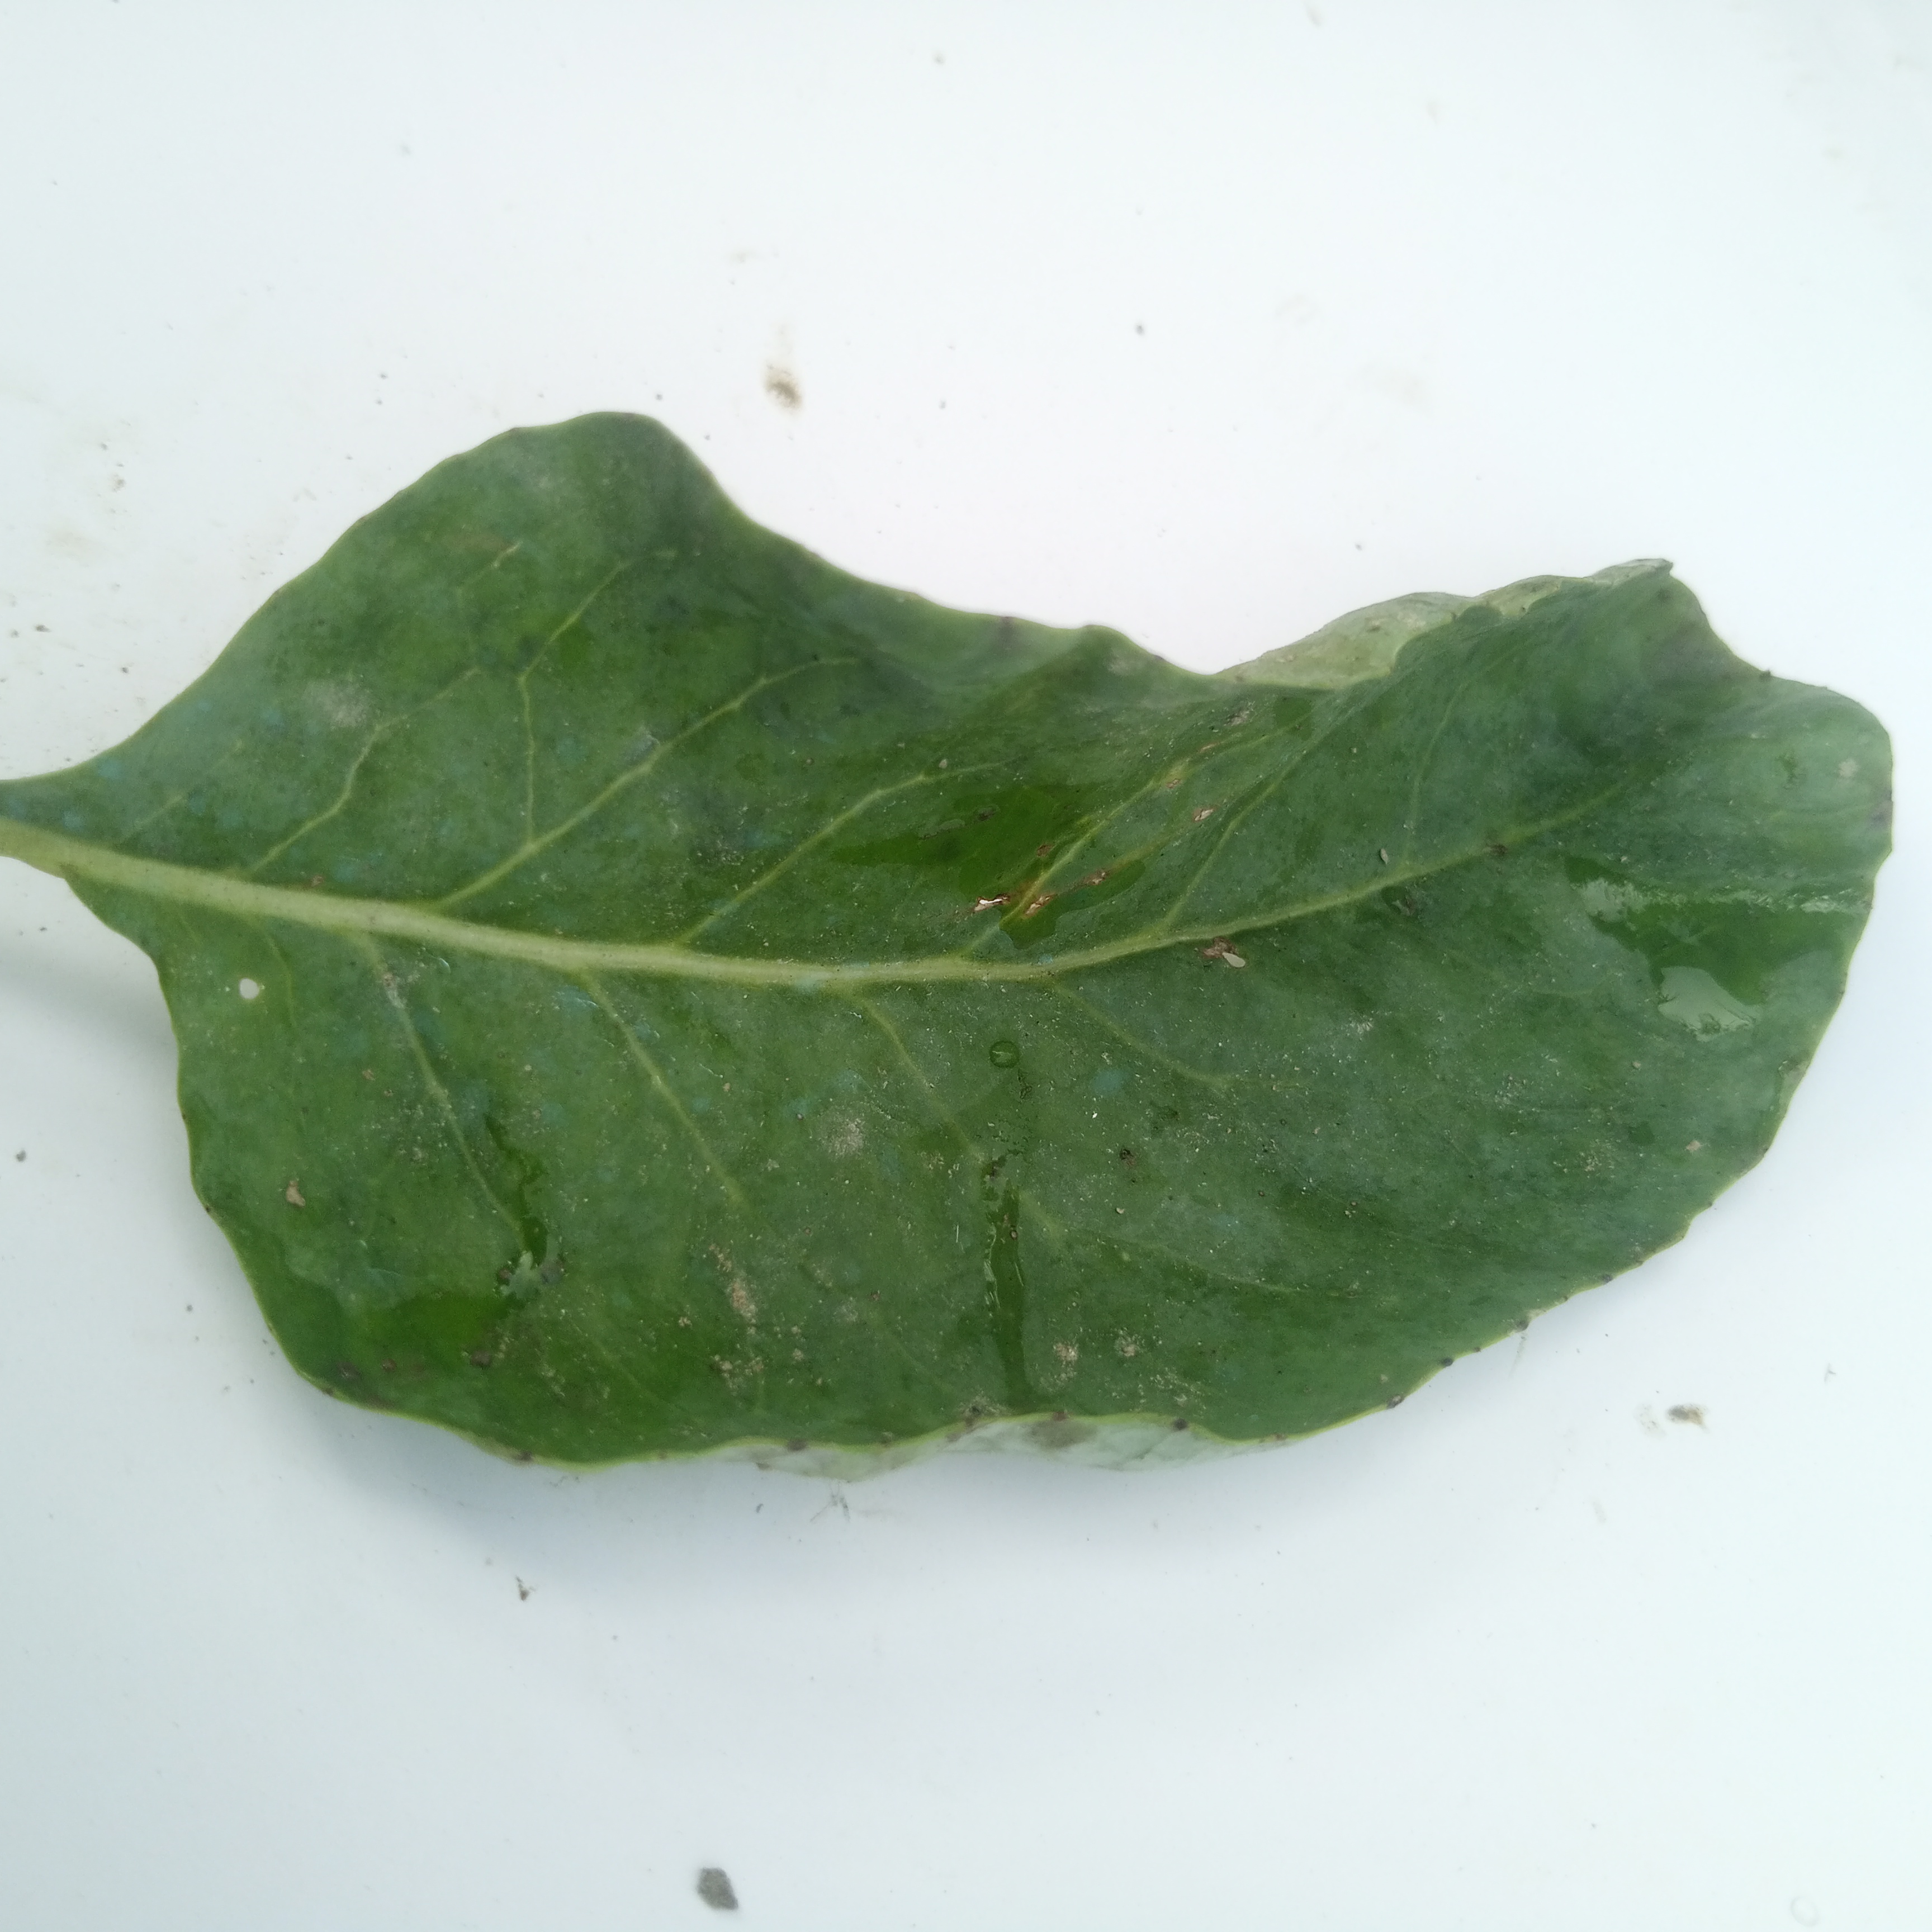
Label: Healthy